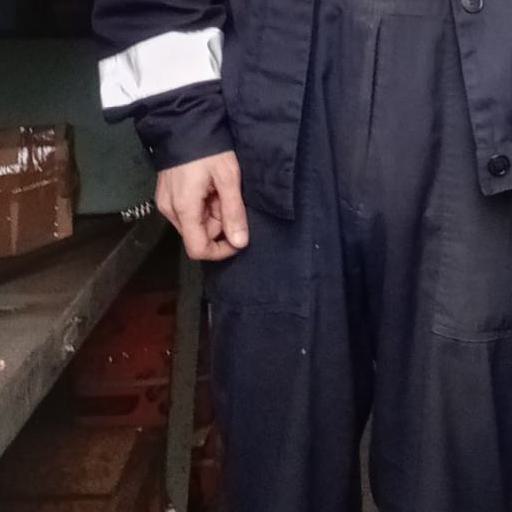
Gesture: no_gesture